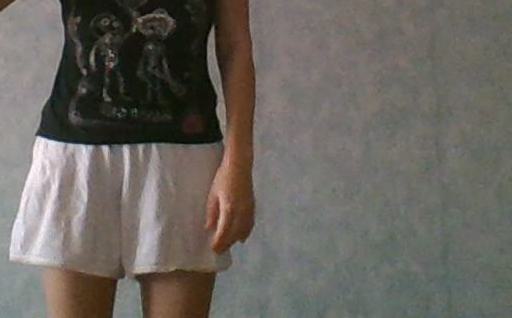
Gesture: no_gesture